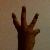
The image shows a hand gesture representing the number 6 in Indian Sign Language.